Earth-return telegraph

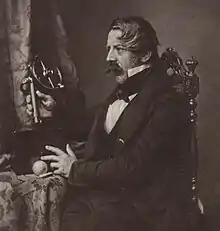
Carl August von Steinheil was the first to put an earth-return telegraph into service

The first telegraph put into service with an earth return is due to Carl August von Steinheil in 1838. Steinheil's discovery was independent of earlier work and he is often, inaccurately, cited as the inventor of the principle. Steinheil was working on providing a telegraph along the Nuremberg–Fürth railway line, a distance of five miles. Steinheil first attempted, at the suggestion of Carl Friedrich Gauss, to use the two rails of the track as the telegraph conductors. This failed because the rails were not well insulated from earth and there was consequently a conducting path between them. However, this initial failure made Steinheil realise that the earth could be used as a conductor and he then succeeded with only one wire and an earth return.